Fu Manchu (band)

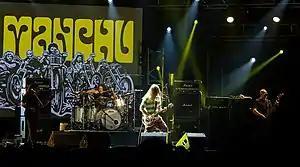
Fu Manchu at Hellfest 2019

Fu Manchu is an American stoner rock band formed in Orange County, California in 1985. The band underwent multiple lineup changes throughout the 80s and 90s, but has remained consistent since 2001. The band currently consists of founding-guitarist-turned-lead-vocalist Scott Hill, bassist Brad Davis, lead guitarist Bob Balch and drummer Scott Reeder.